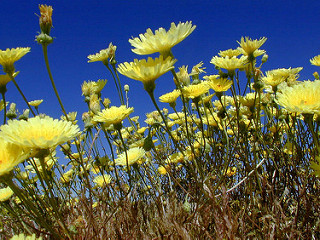
Flower: dandelion